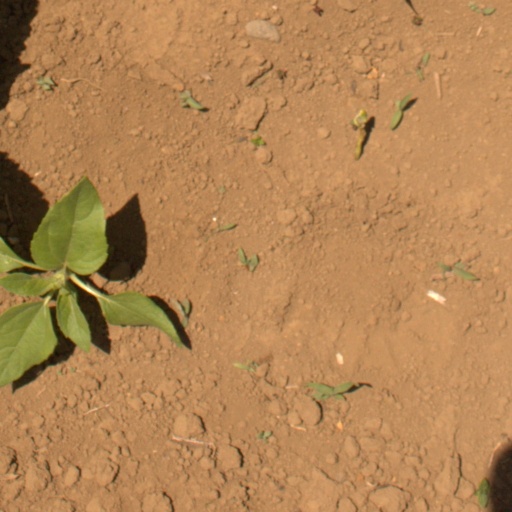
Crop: Jerusalem artichoke